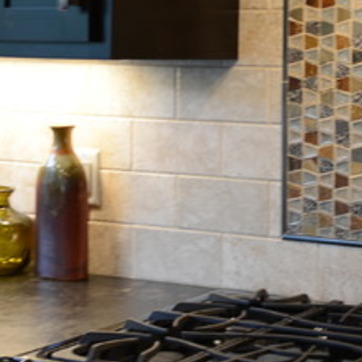
Material: tile